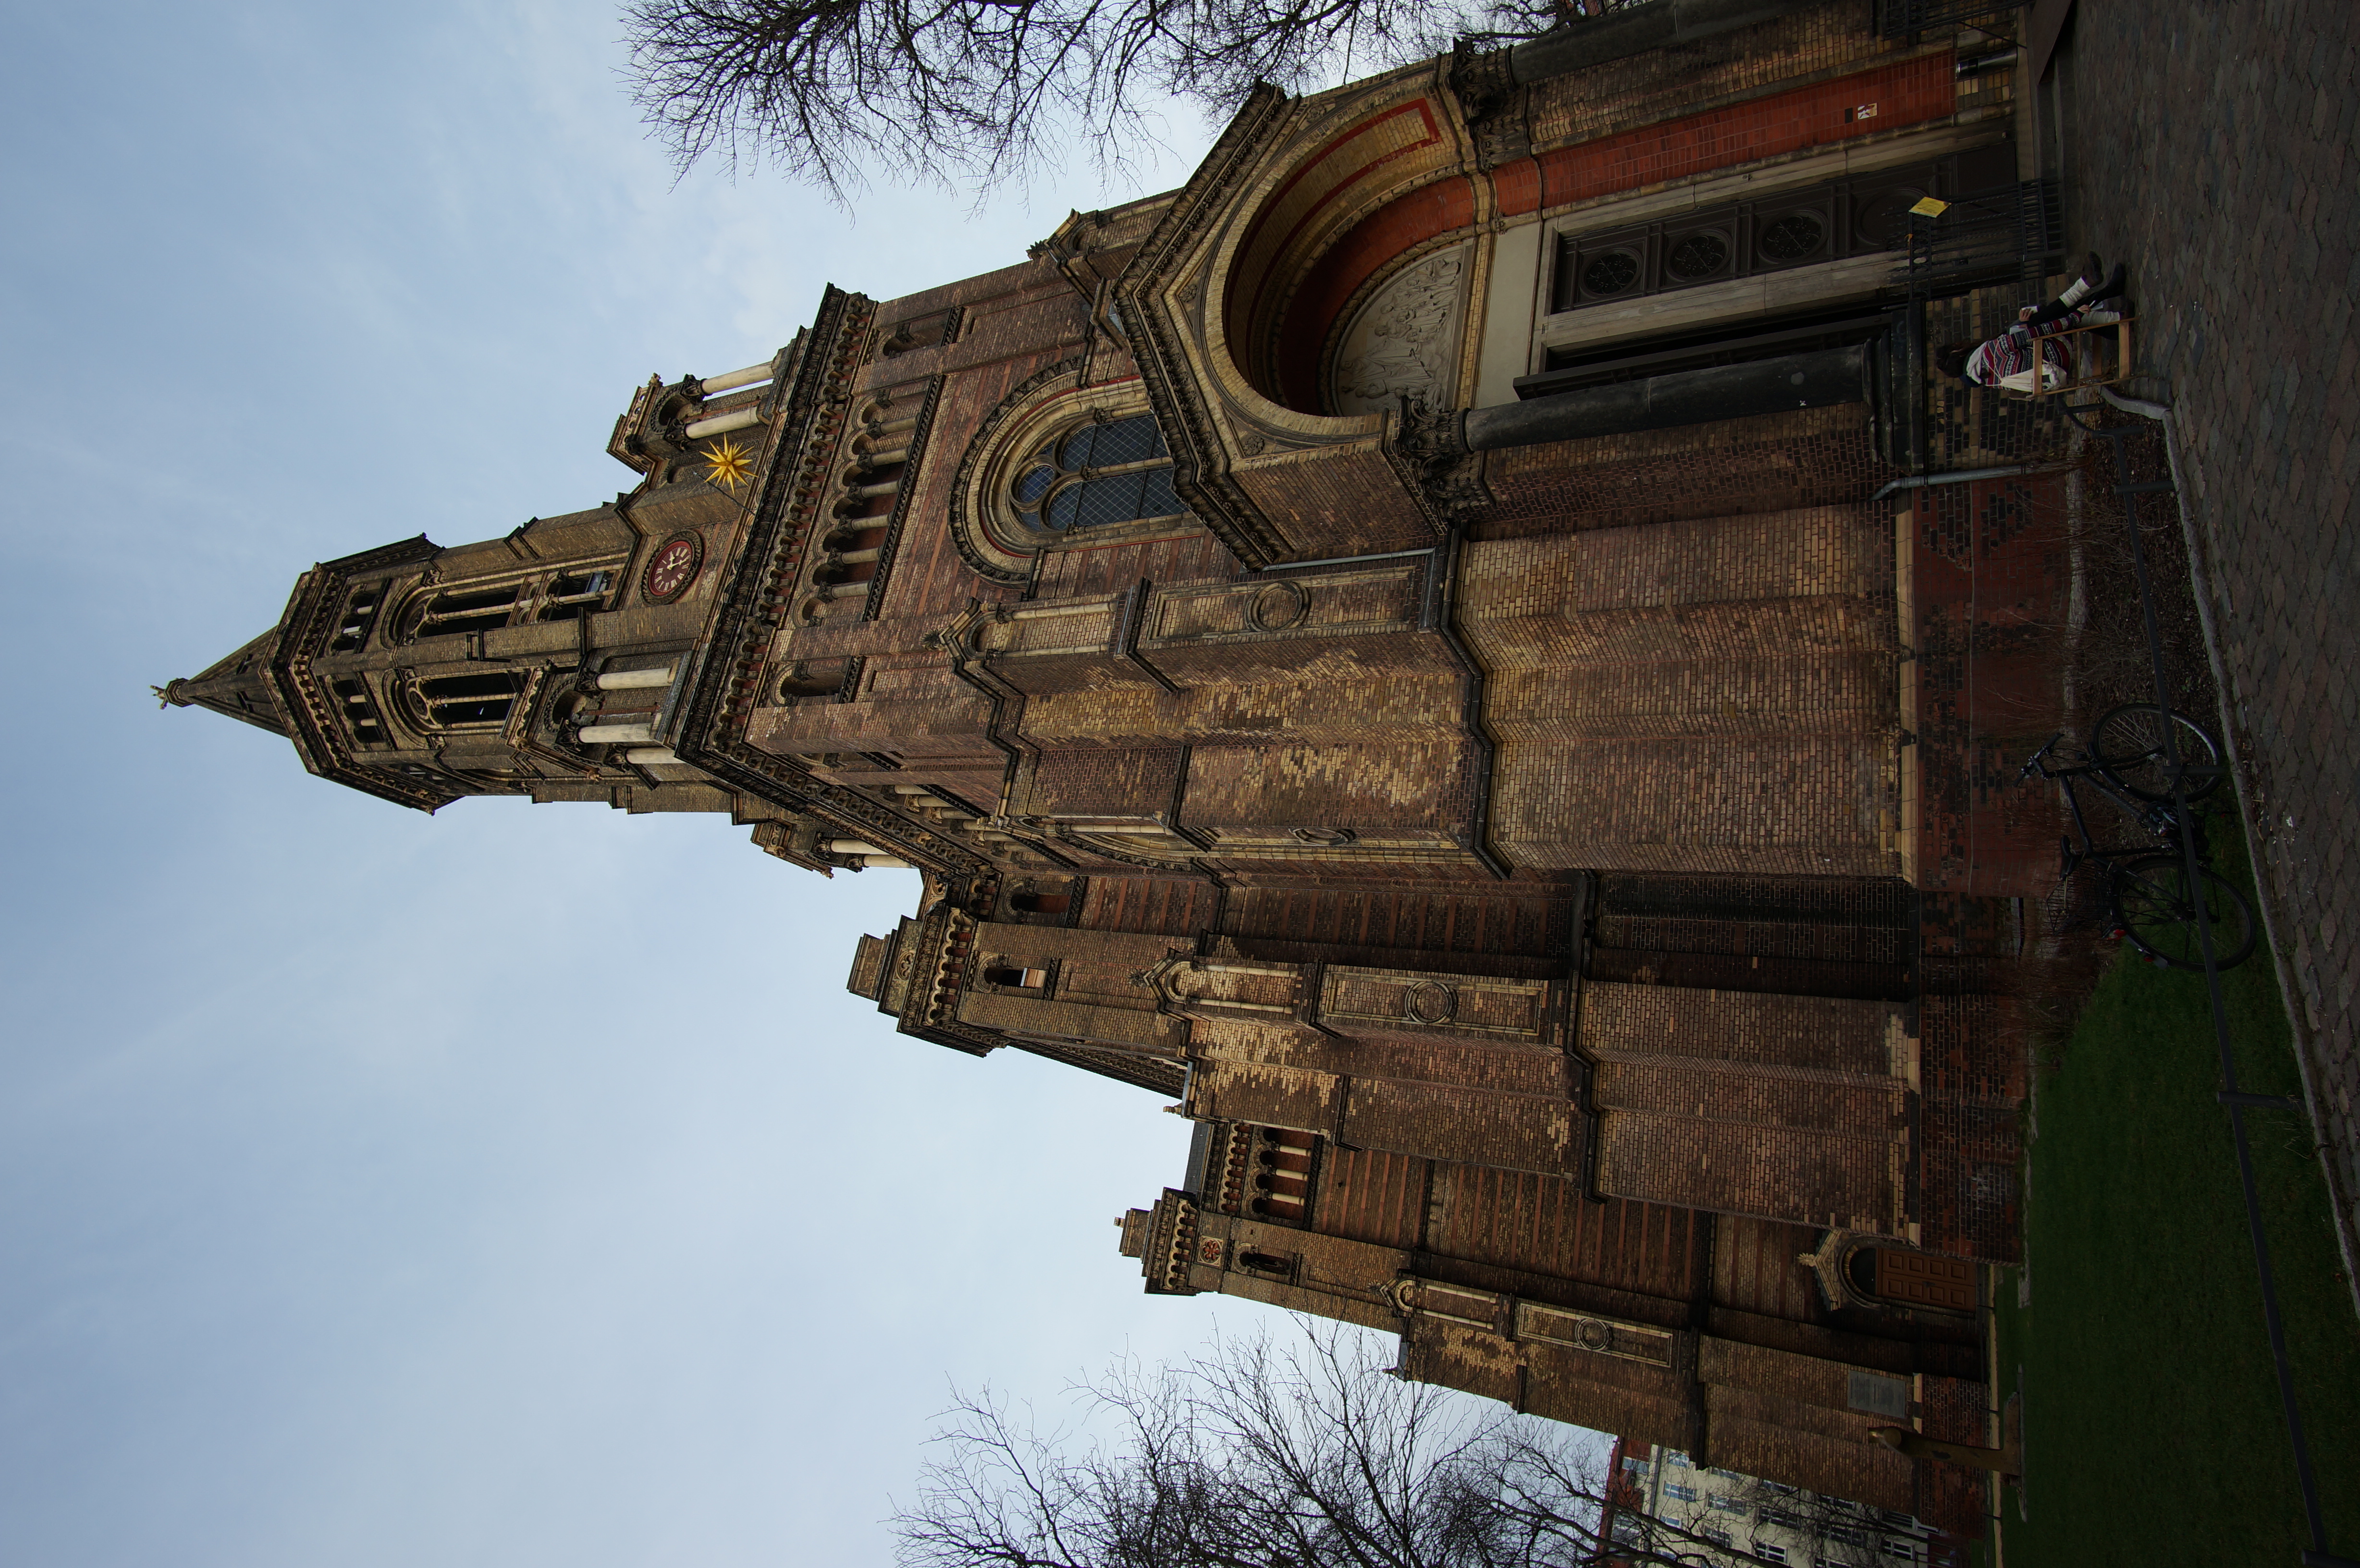
building, landmark, church, cathedral, chapel, place of worship, 2015, spire, steeple, monastery, germany, deutschland, berlin, walimex, 12mm, samyang, sony, basilica, nex, nex6, lenstagged, steffenzahn, samyang12mm, walimex12mm, gothic architecture, ancient history